Abhayagiri Buddhist Monastery

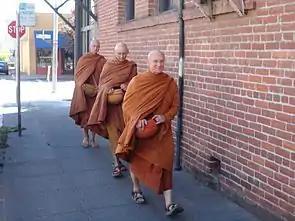
Ajahn Pasanno, Ajahn Karuṇadhammo, and Ajahn Ñāniko walking in Ukiah, accepting offerings of alms food. Full Moon Observance Day, September 2013 (Photo by Brian Carniello)

As of July 2018, there were two abbots (co-abbots), a total of 13 fully ordained bhikkhus (Buddhist monks), two samaneras (novices), and 4 anagarikas (postulants) and a long term female monastic resident. Men and women live in separate locations in the monastery following guidelines of formal celibacy. Male residents live in small huts nestled in the forest. Female residents live in a house and a couple of huts on an adjoining property which was separately donated for the purpose of housing women at the monastery. Guest teachers come from forest monasteries in Thailand, England, as well as other countries in Europe and Australia. Visitors come to the monastery regularly for day visits, and can also stay as overnight guests.